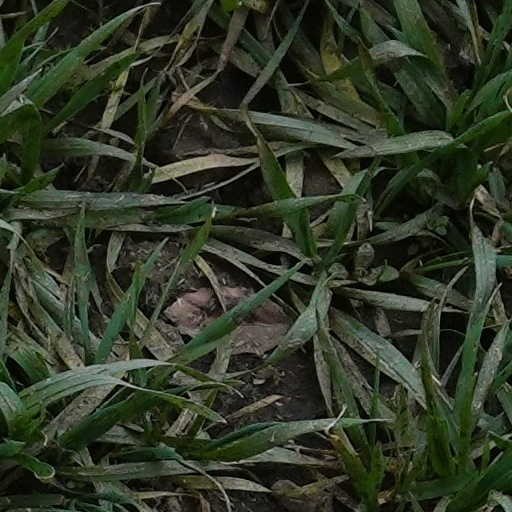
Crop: wheat